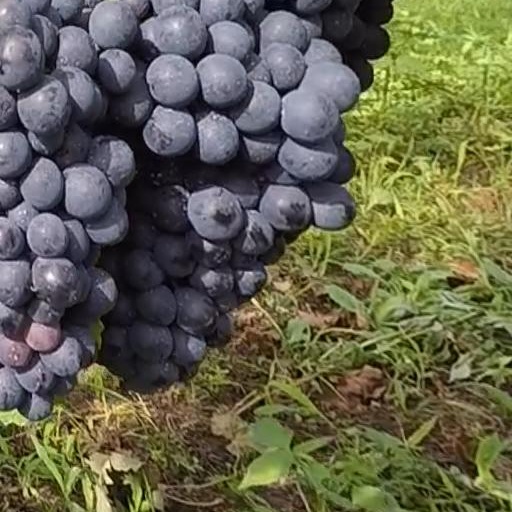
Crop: grape